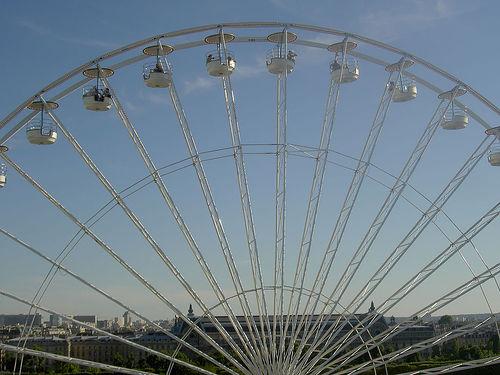
Weather: sun or clear